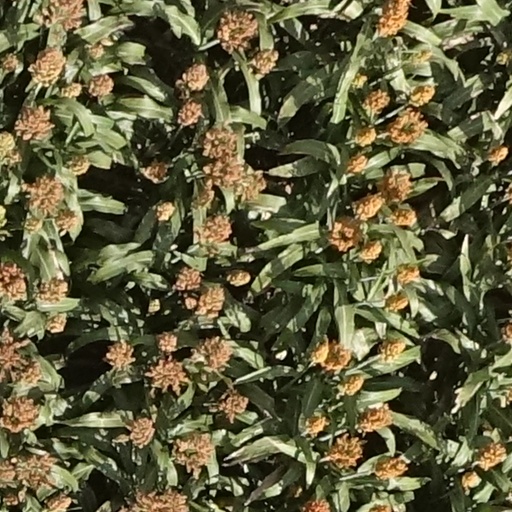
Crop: sorghum